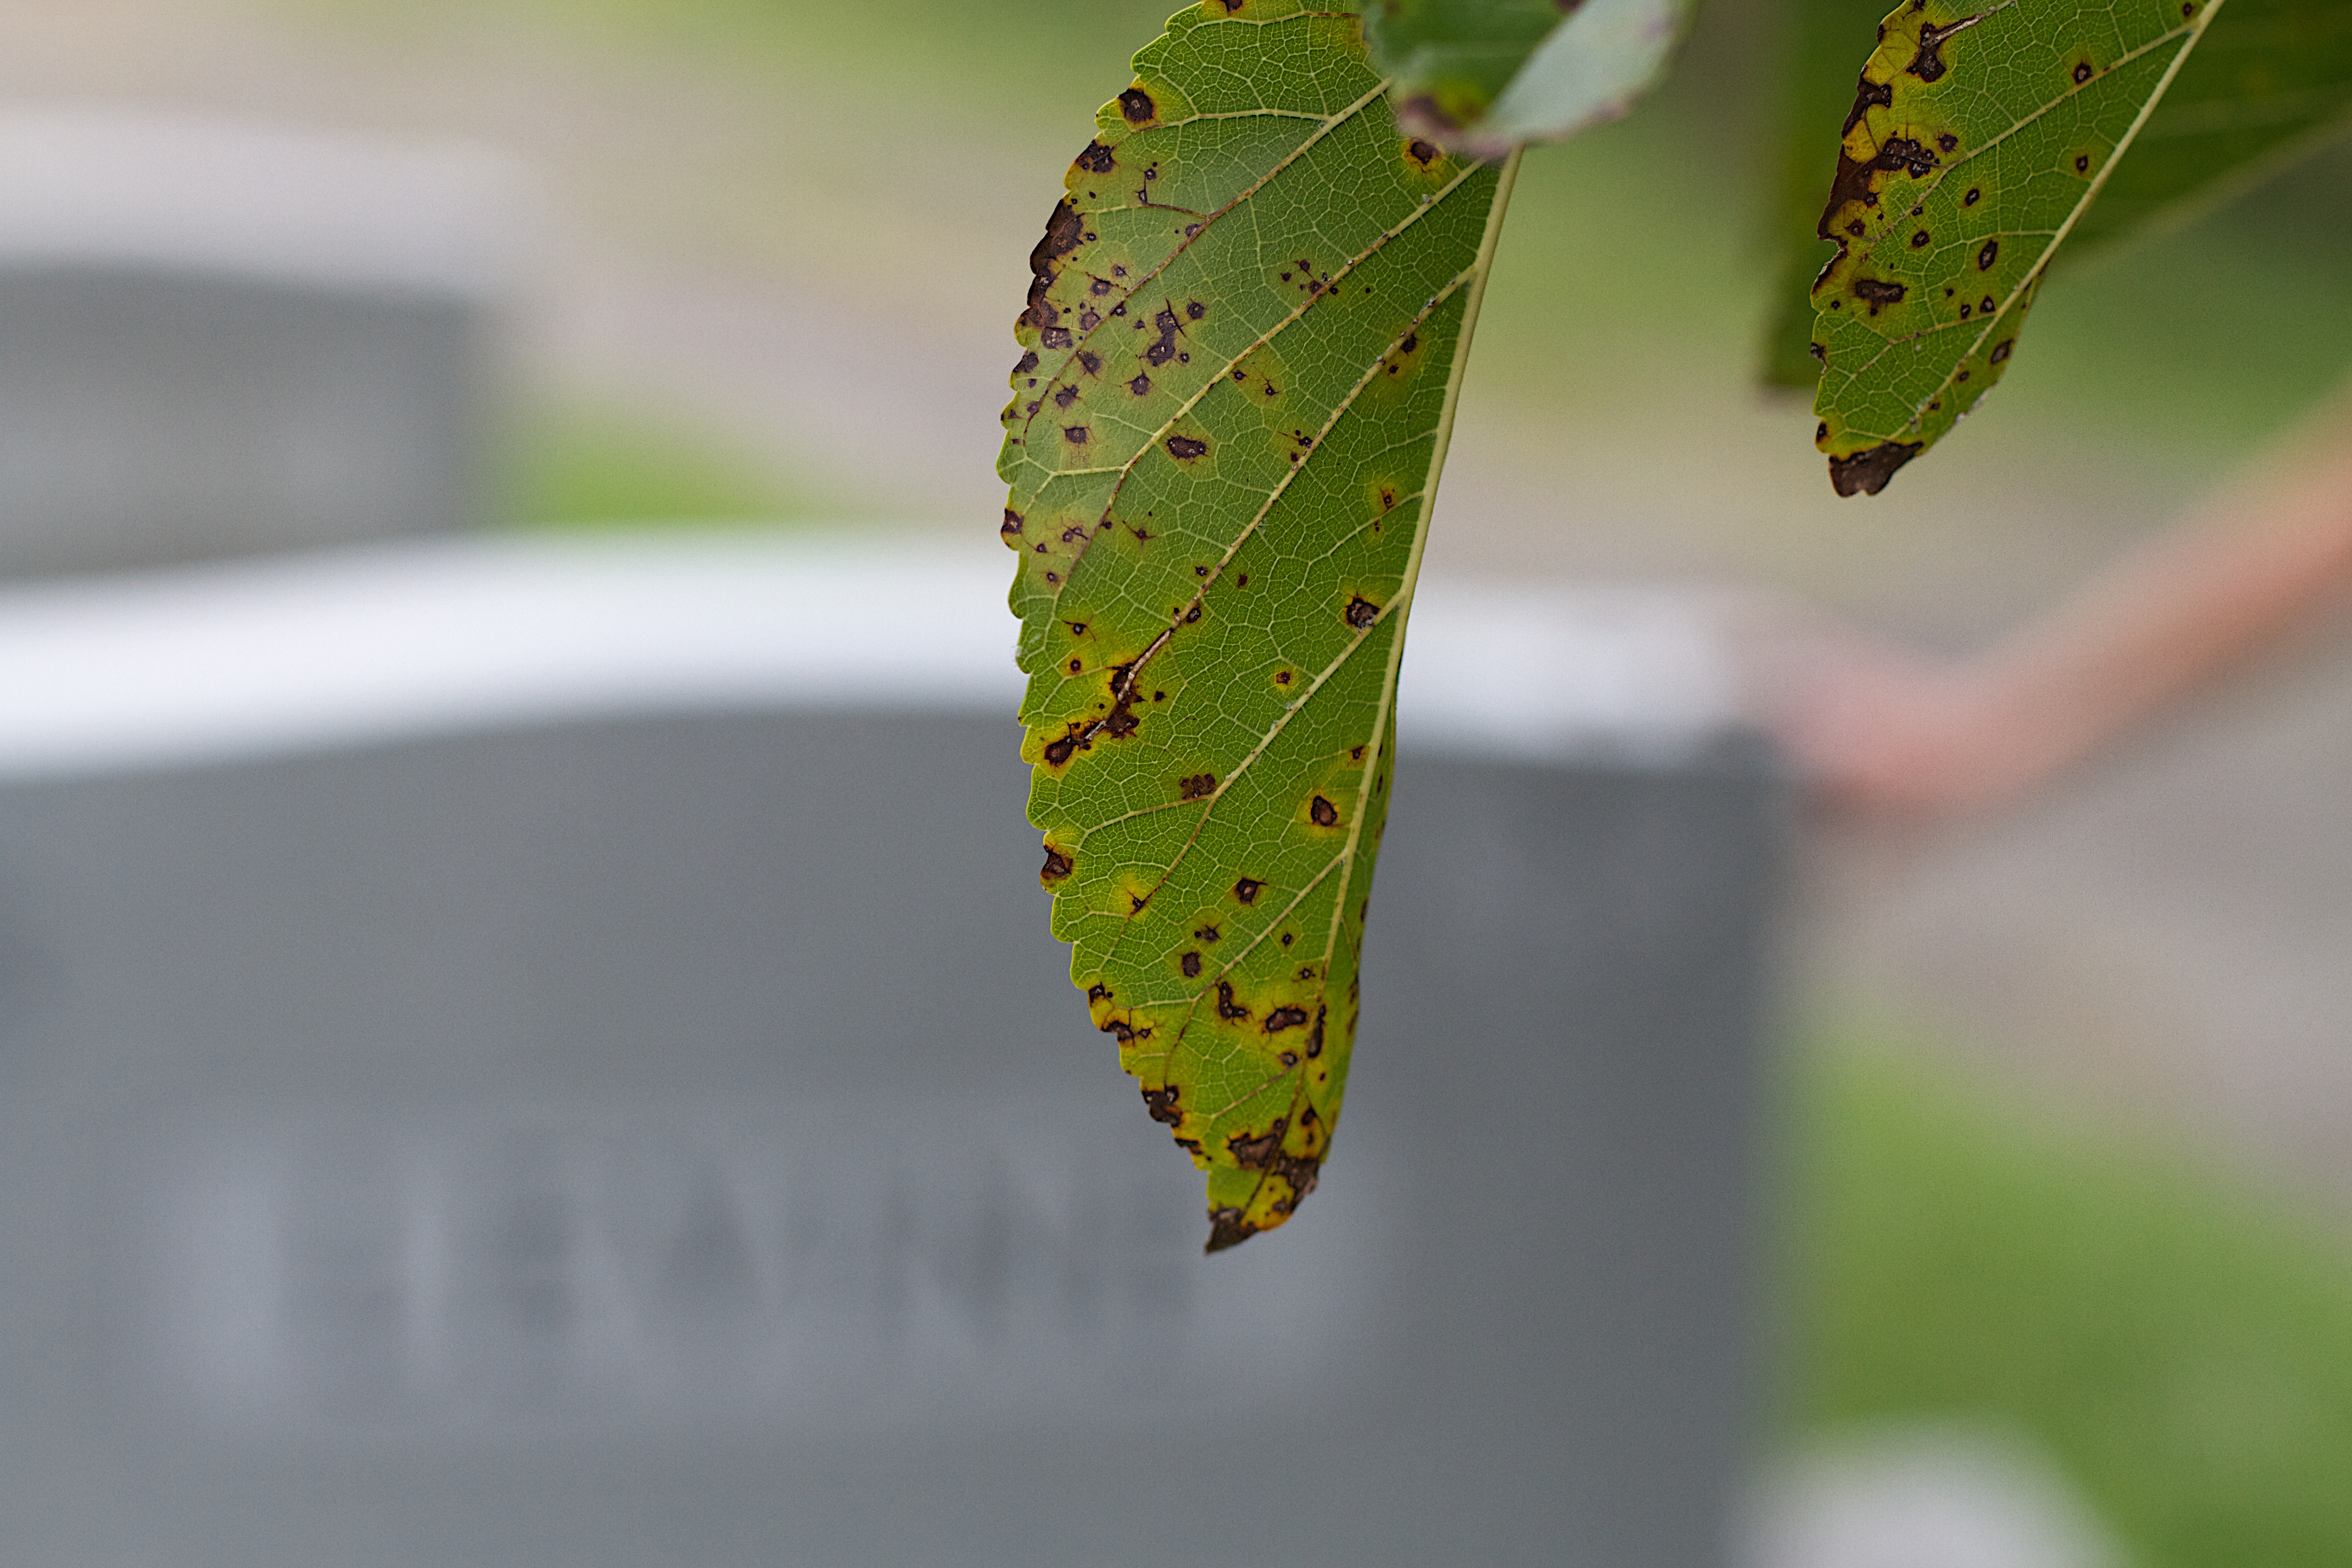
nature, branch, plant, leaf, flower, green, insect, botany, flora, fauna, invertebrate, close up, macro photography, plant stem, moths and butterflies